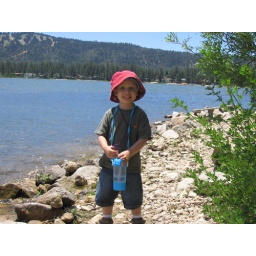
throwing rocks in the lake